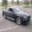
Label: automobile